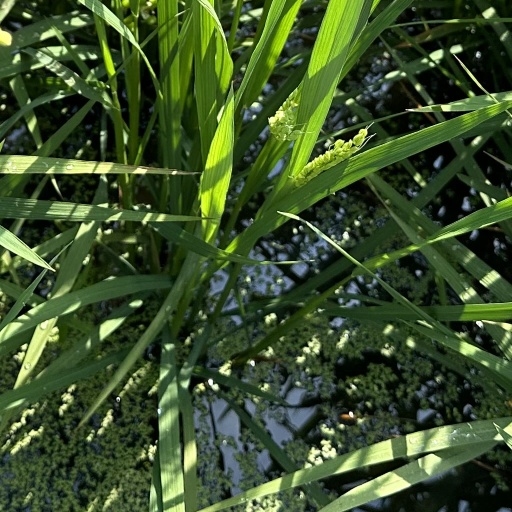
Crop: rice